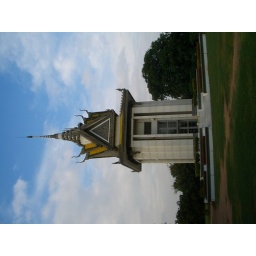
monument ot those slaughtered in the pol pot regieme